Maintenon

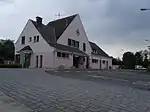
The station

Maintenon is served by Maintenon station on the fast regional rail line between Paris and Le Mans via Chartres. Maintenon is connected to the Ile de France network of suburban trains which start at Rambouillet.